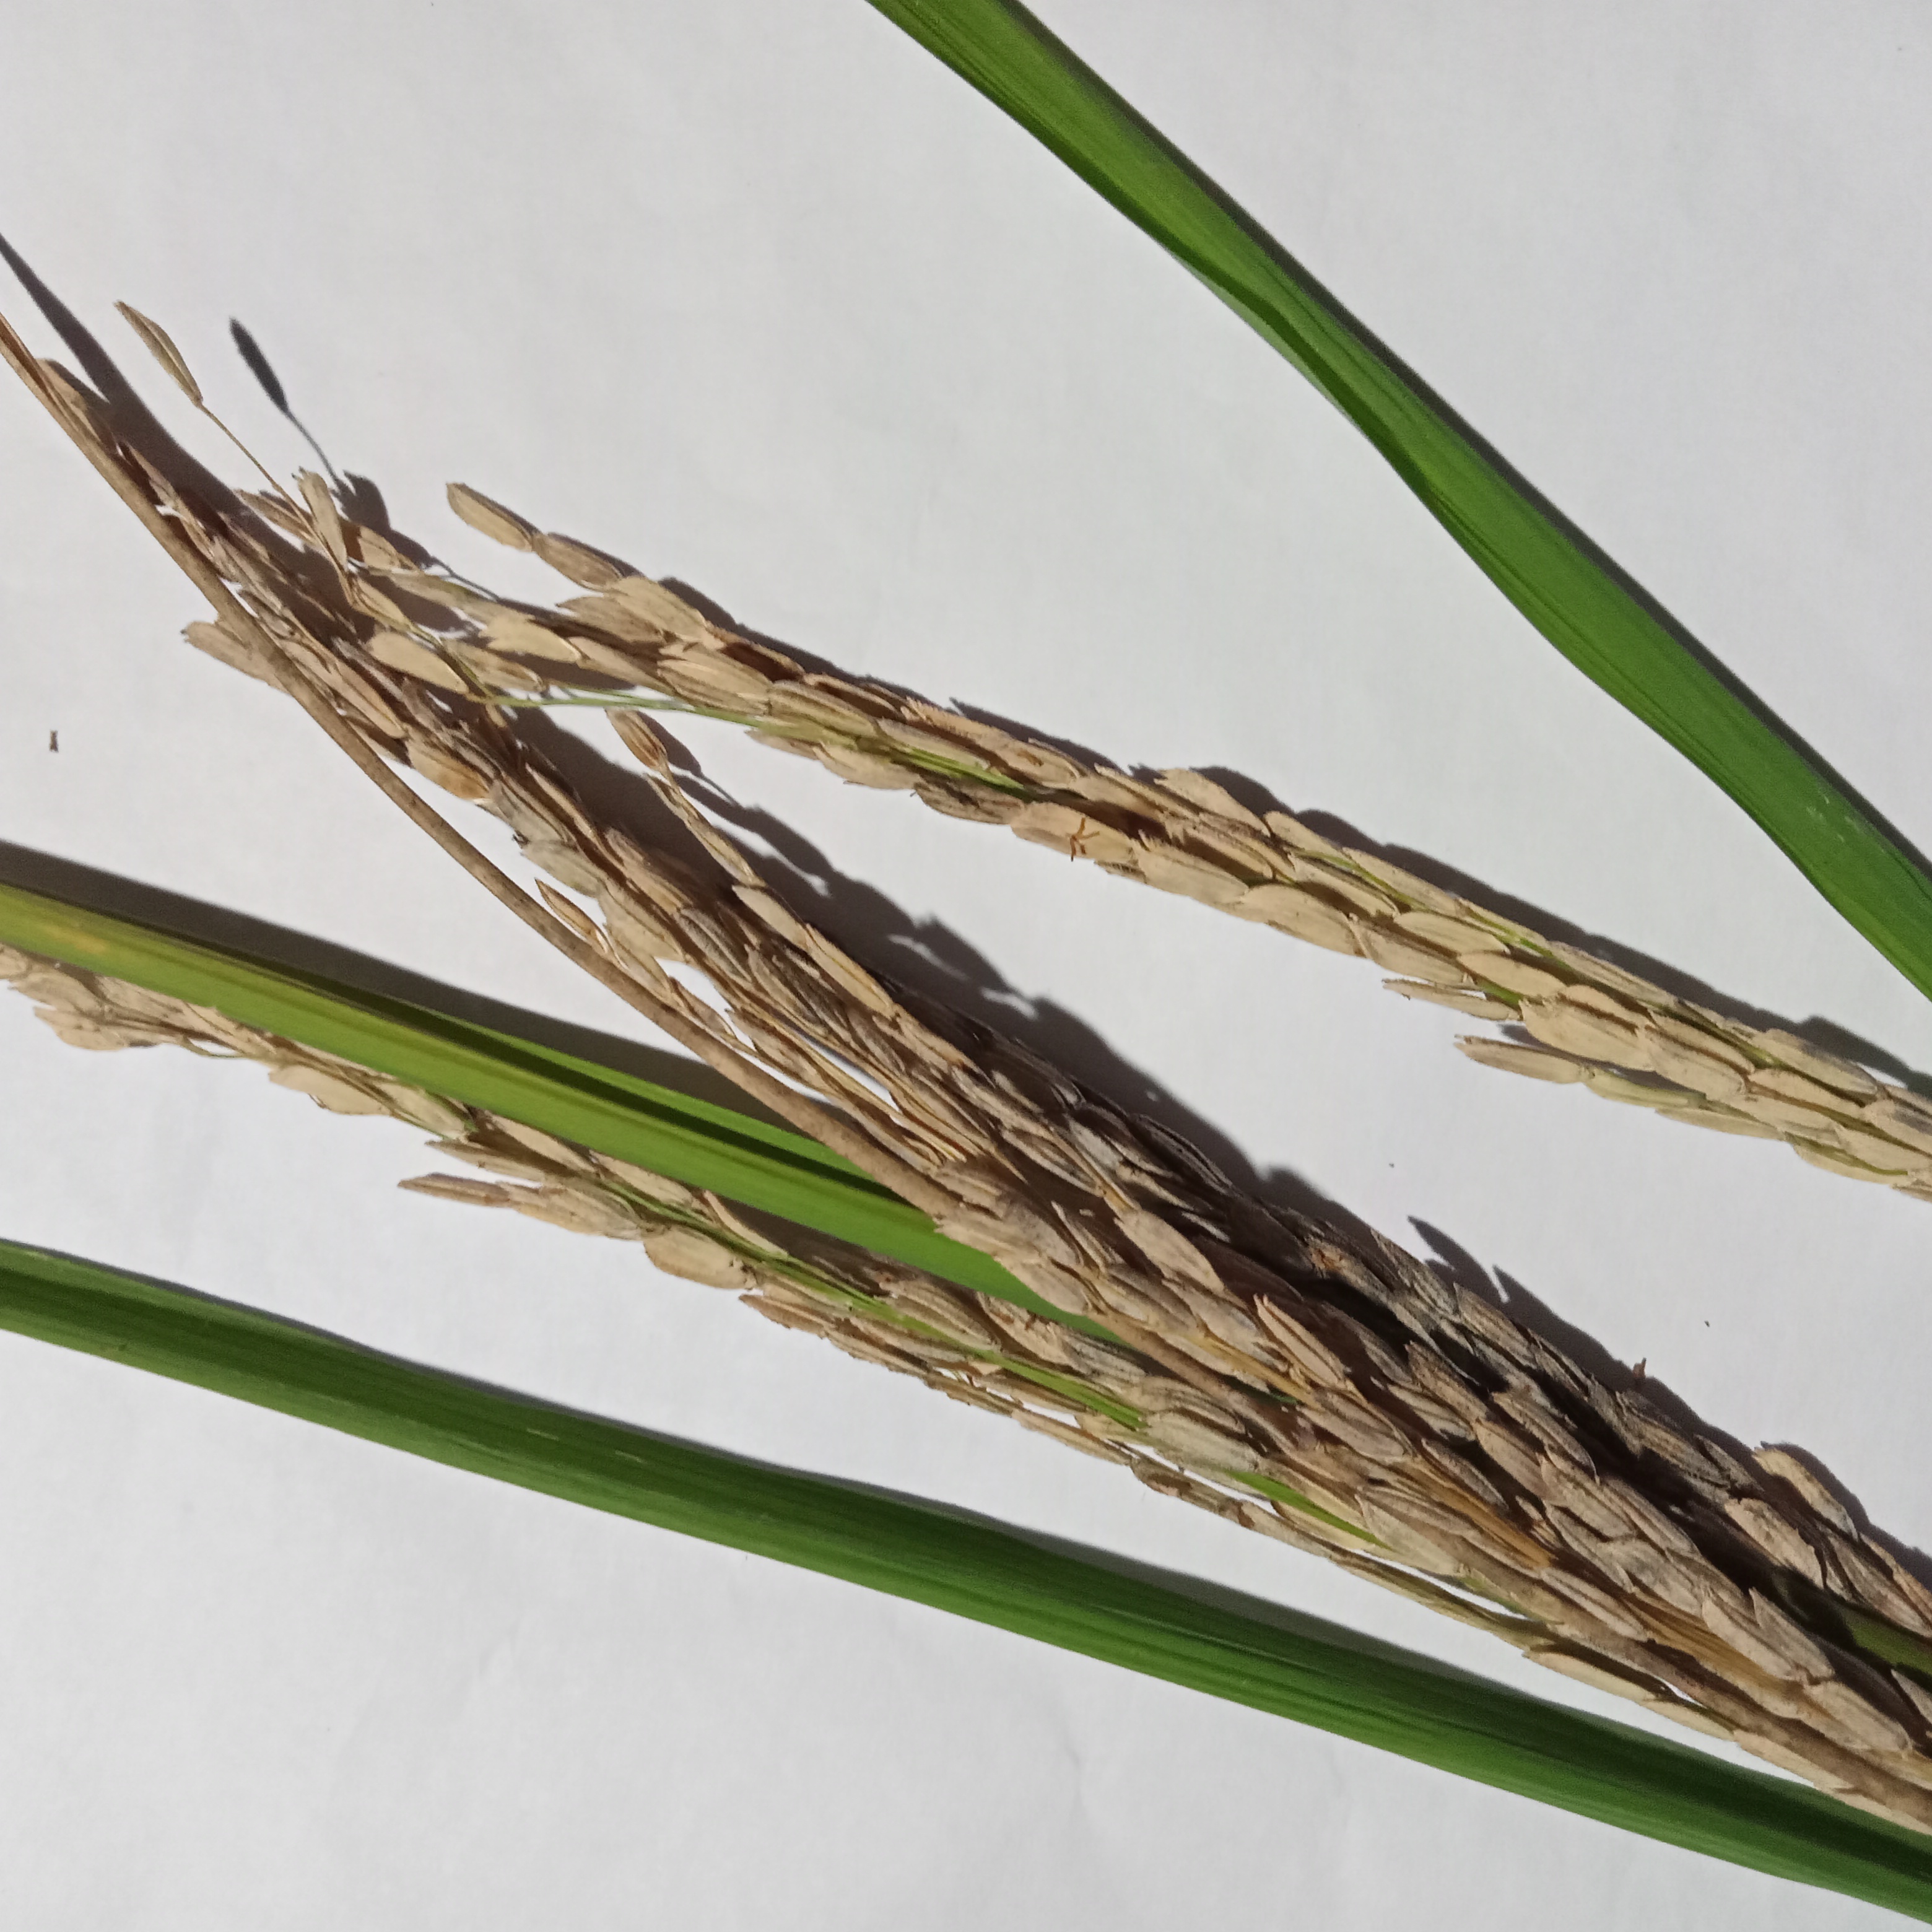
Nhãn: Bệnh Đạo ôn lá và cổ bông (Rice leaf and neck blast)